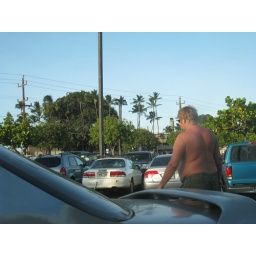
This guy went shopping in the market with no shoes and no shirt!